Compagnie d'Arc d'Amiens

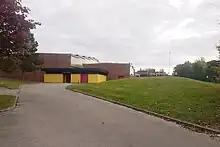
Gymnasium Jean Renaux in Amiens

For the winter season, trainings sessions takes place at the Jean Renaux gymnasium in the north district of Amiens. Its length allows shots up to 40 meters. The indoor competitions organized during the year by the club generally take place in this gymnasium.